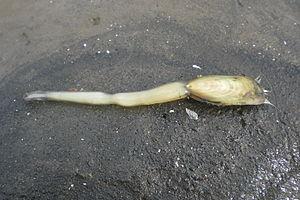
Les Lingulata ou brachiopodes lingulidés sont une classe de brachiopodes, parmi les plus anciens ayant existé. Ils étaient déjà présents au début du Cambrien.
Une espèce est dite panchronique quand elle est présente actuellement et ressemble morphologiquement à des espèces éteintes, identifiées sous la forme de fossiles. On parle parfois aussi de « fossile vivant » ou, plus correctement, d'« espèce-relique ».